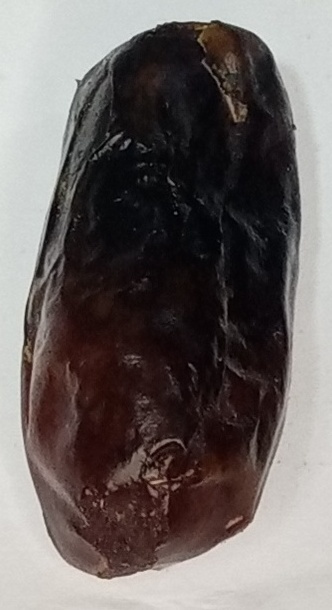
Variety: gajar
Size: medium
Grade: grade-1